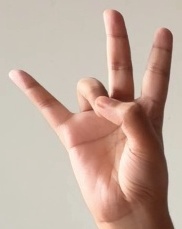
ASL sign: 7